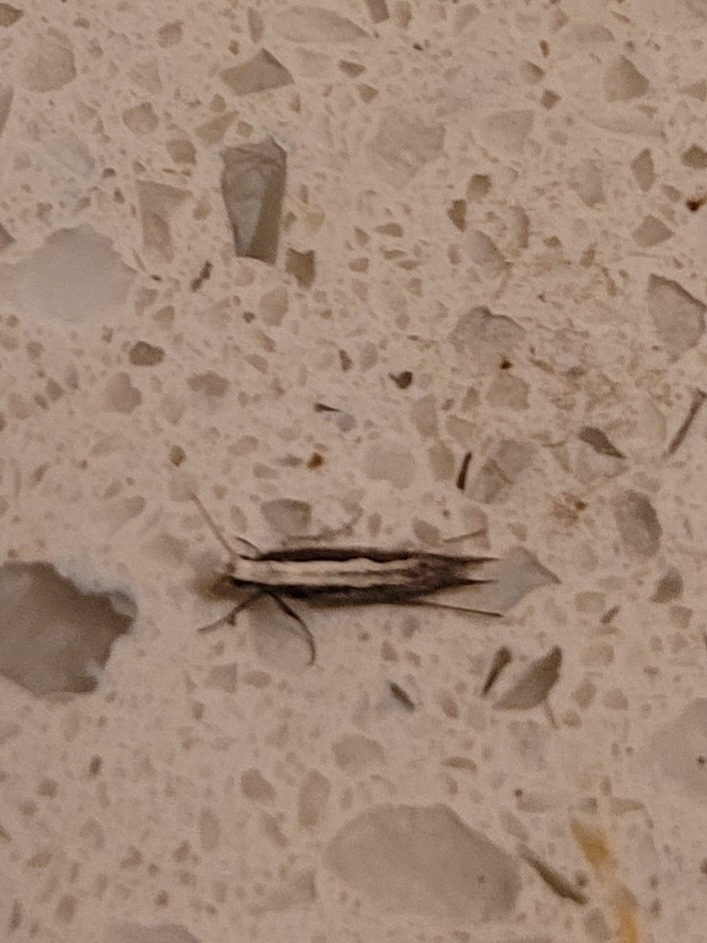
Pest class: diamondback_moth